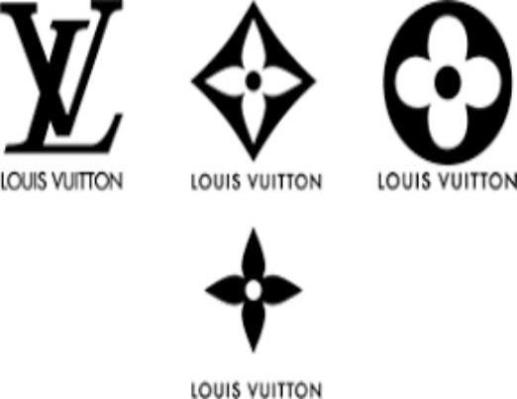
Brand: louis vuitton-1
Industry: Clothes